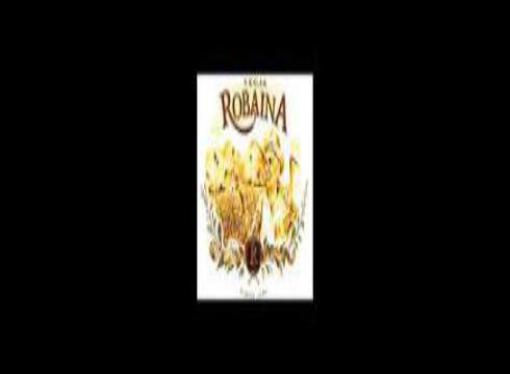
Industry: Necessities